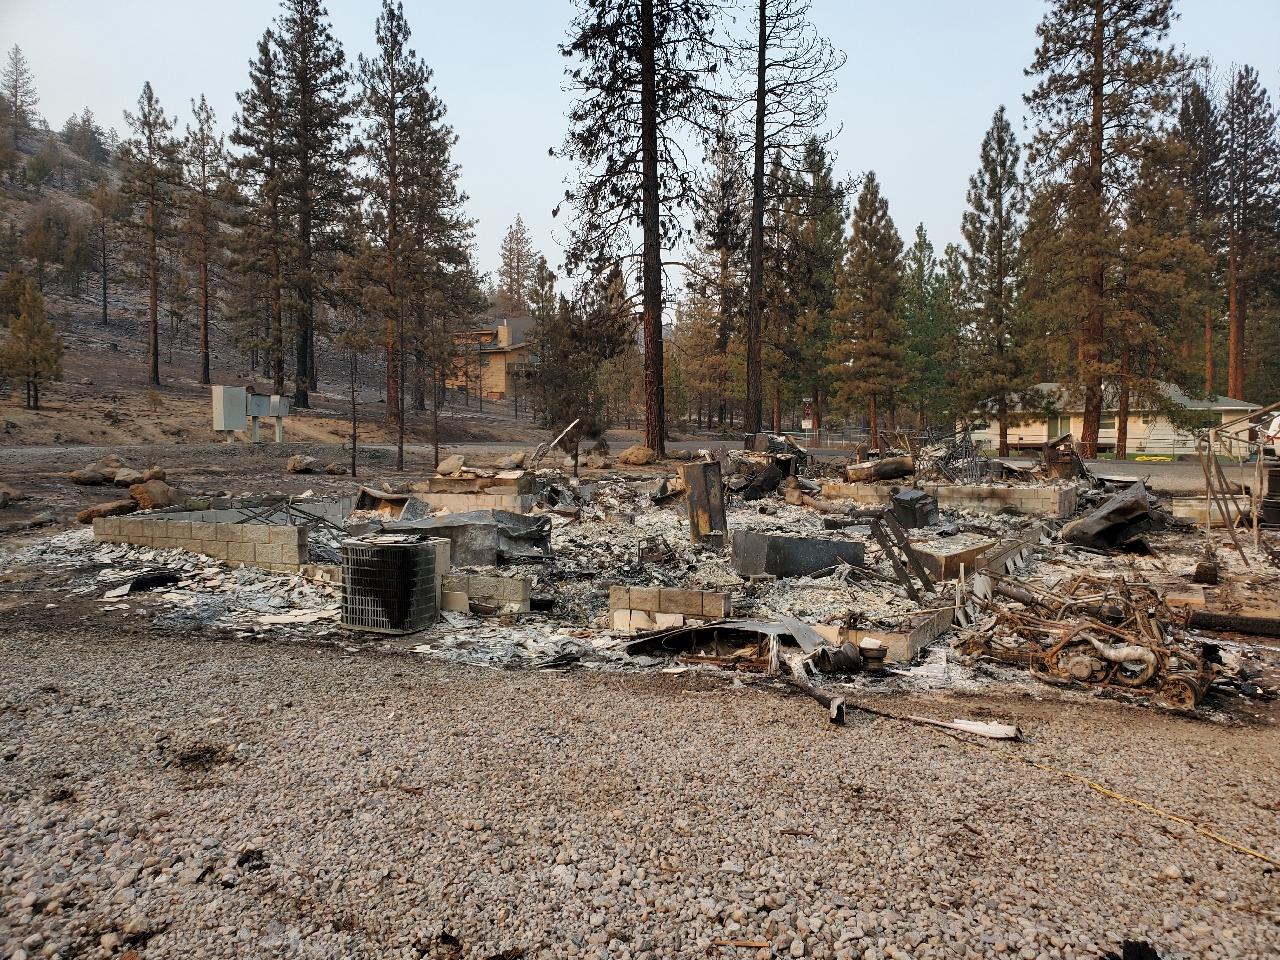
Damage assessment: destroyed